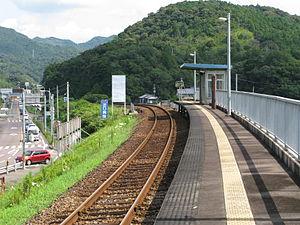
La gare de Kotsuka est une gare ferroviaire localisée dans la ville de Shimanto, dans la préfecture de Kōchi au Japon. La gare est exploitée par la compagnie Tosa Kuroshio Railway, sur la ligne Nakamura.